Electricity sector in Ireland

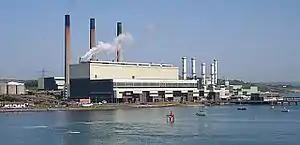
Ballylumford power station provides over half of Northern Ireland's total generating capacity, and 17% of all-Ireland capacity.

There are three power stations in Northern Ireland: Ballylumford power station, Coolkeeragh power station and Kilroot power station. Northern Ireland Electricity (a subsidiary of ESB Group) owns the transmission and distribution networks.